Graveyard spiral

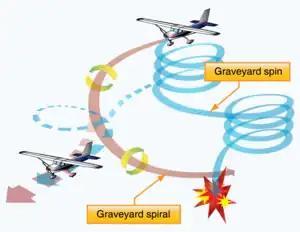
Graveyard spiral

In aviation, a graveyard spiral is a type of dangerous spiral dive entered into accidentally by a pilot who is not trained or not proficient in flying in instrument meteorological conditions (IMC). Other names for this phenomenon include suicide spiral, deadly spiral, death spiral and vicious spiral.